Locate the barista tools in this POV image.
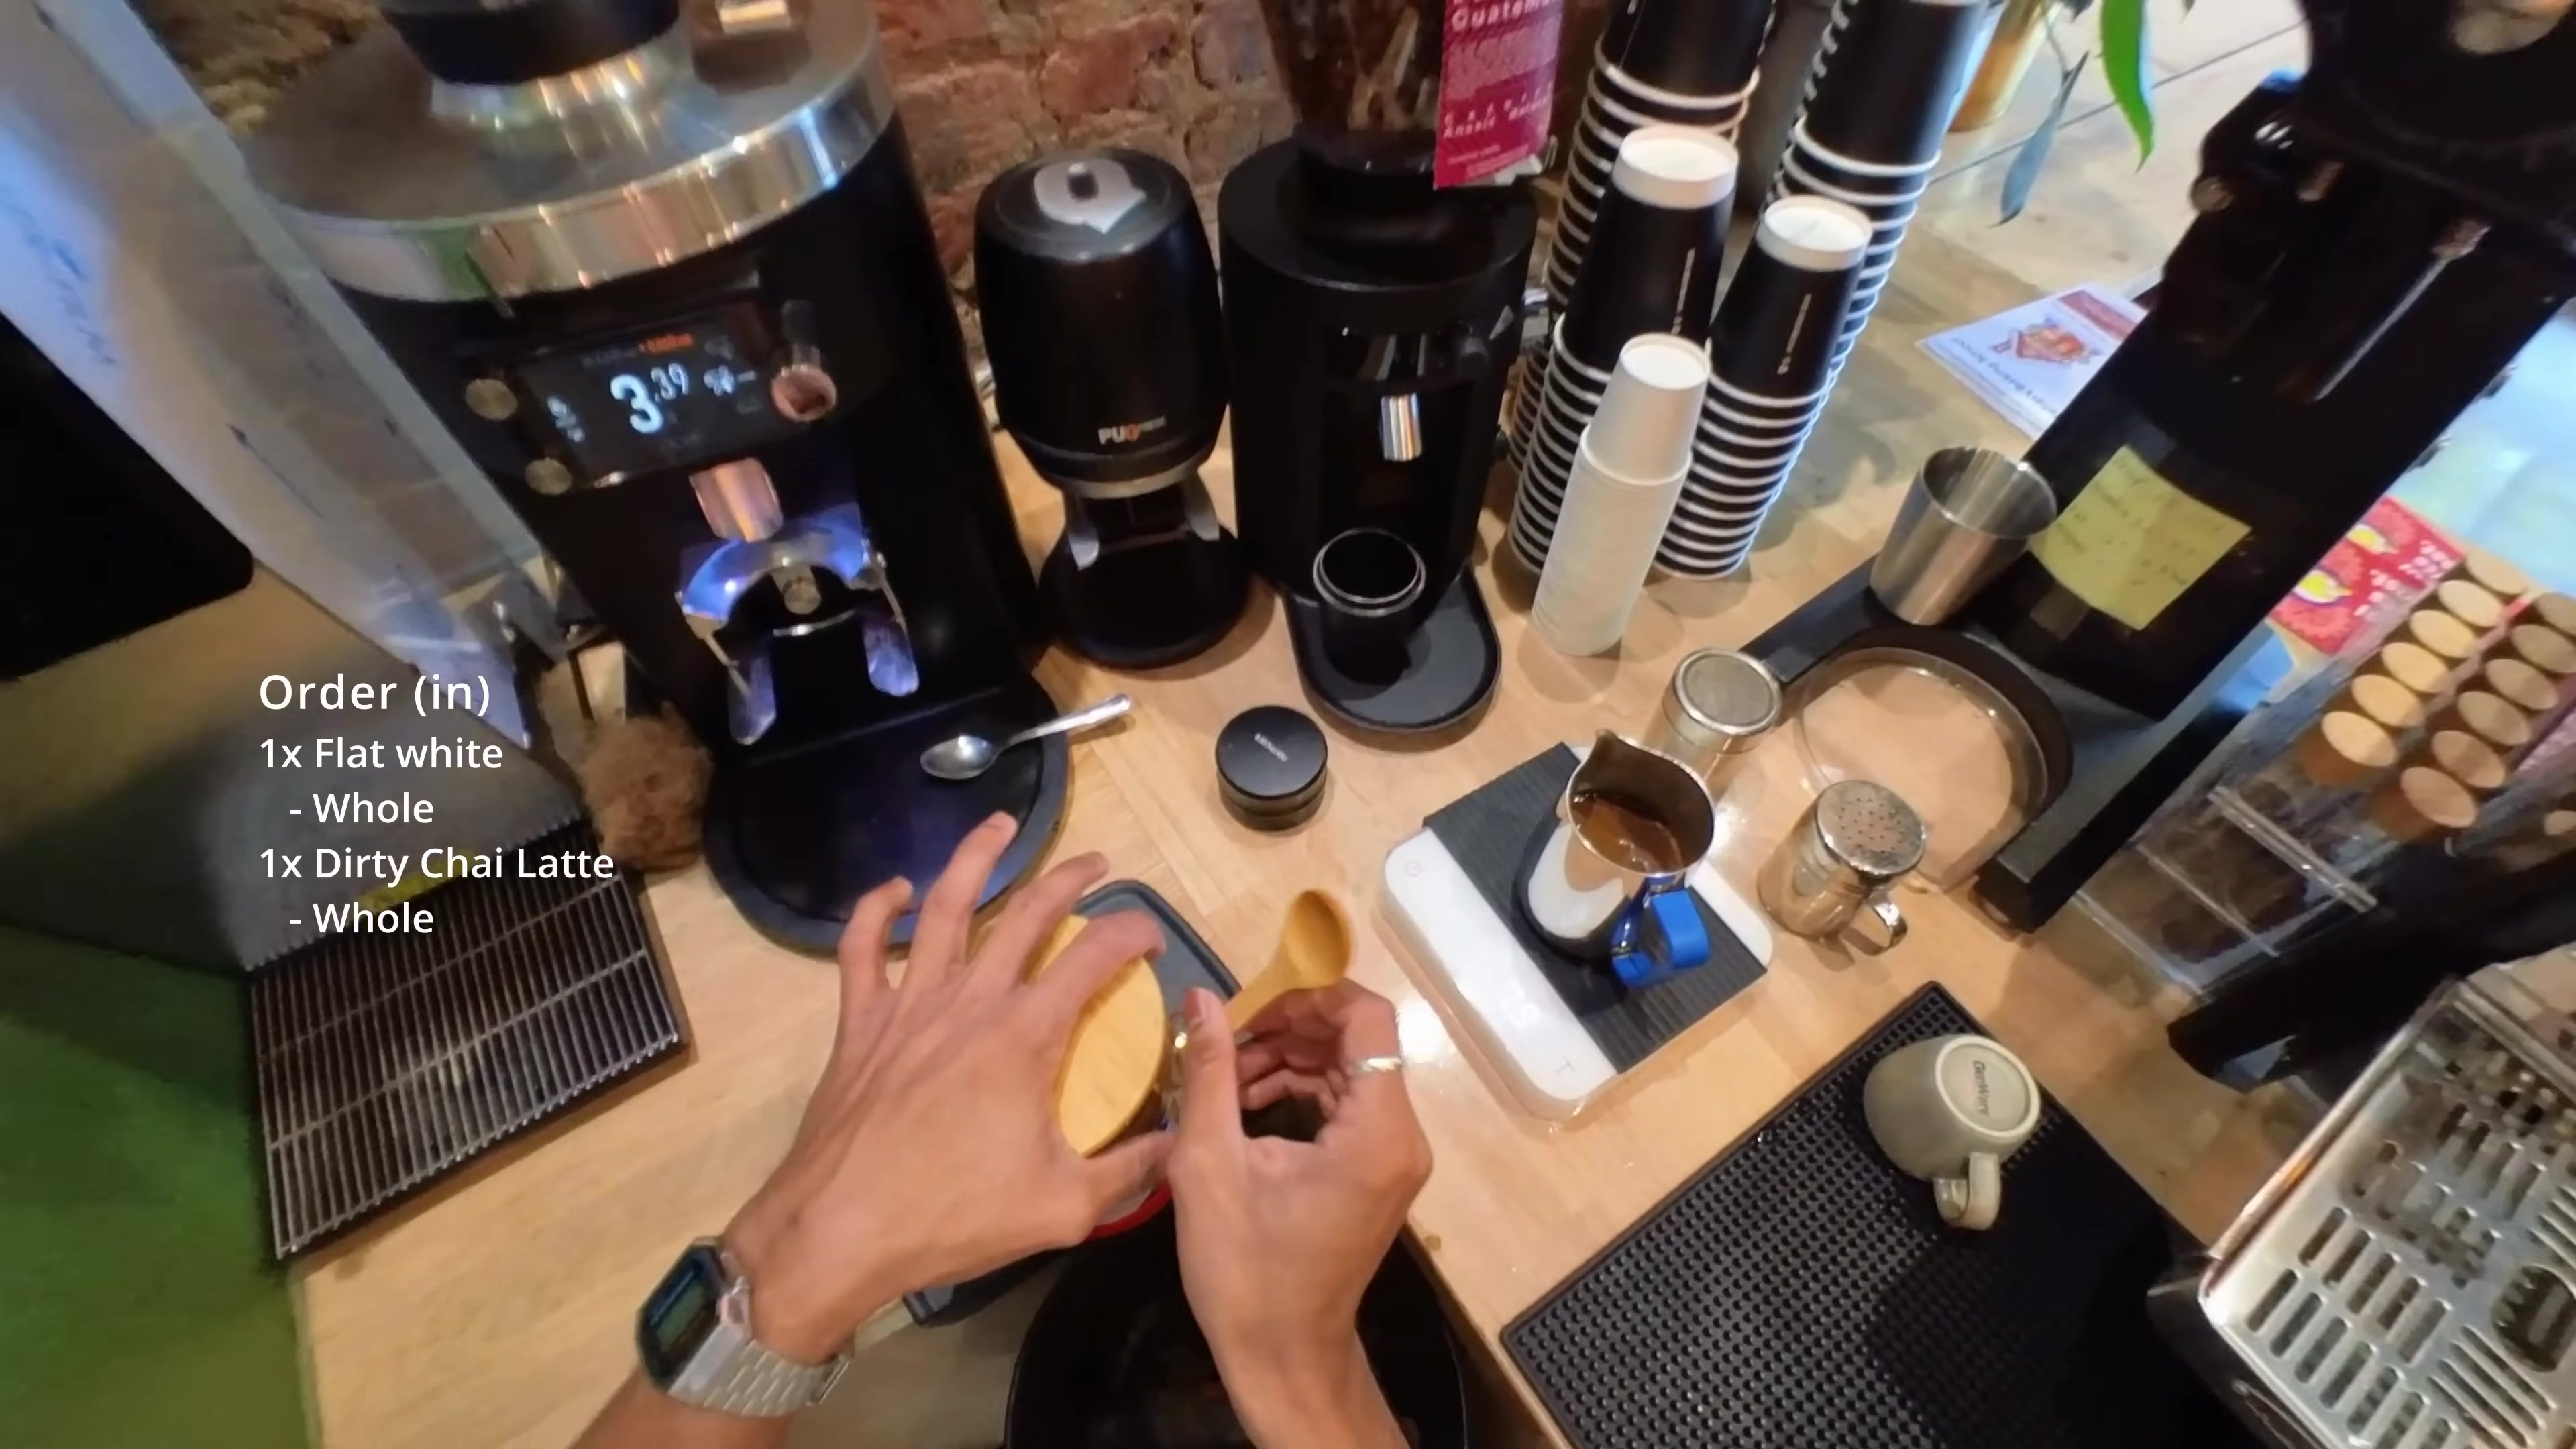
Detections: Coffee Container [372,620,503,818], Milk Pitcher [586,508,683,679], Cup [594,231,669,451], Scale [536,512,691,777], Cup [720,713,793,846], Hand [275,561,454,905], Coffee Grinder [373,102,480,460], Coffee Grinder [466,87,598,508], Coffee Grinder [81,9,437,668], Hand [444,655,559,999]